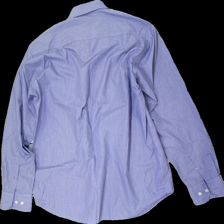
View: back
Type: Shirt
Category: Men
Brand: Not in the list
Brand text on label: Atlantis
Colors: Purple
Material: 100% Cotton
Pattern: Checkered print
Cut: Regular
Size: M
Season: All
Price range: 50-100
Recommended usage: Reuse
Description: Purple checkered shirt